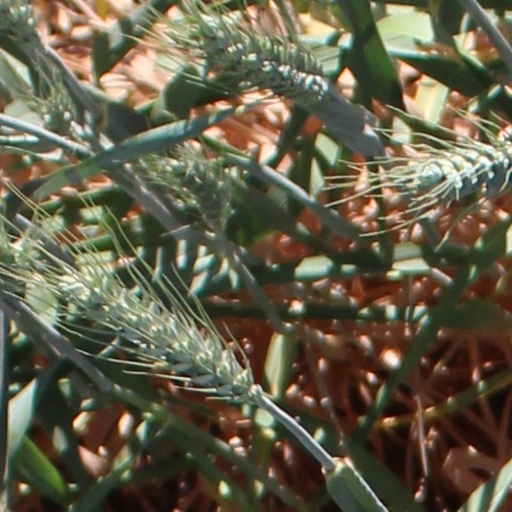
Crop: wheat